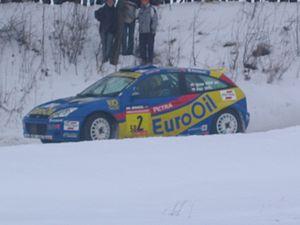
Václav Pech jr., né le 3 décembre 1976, est un pilote automobile tchèque de rallyes.